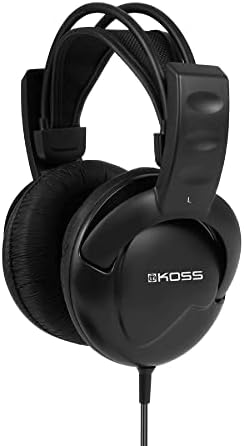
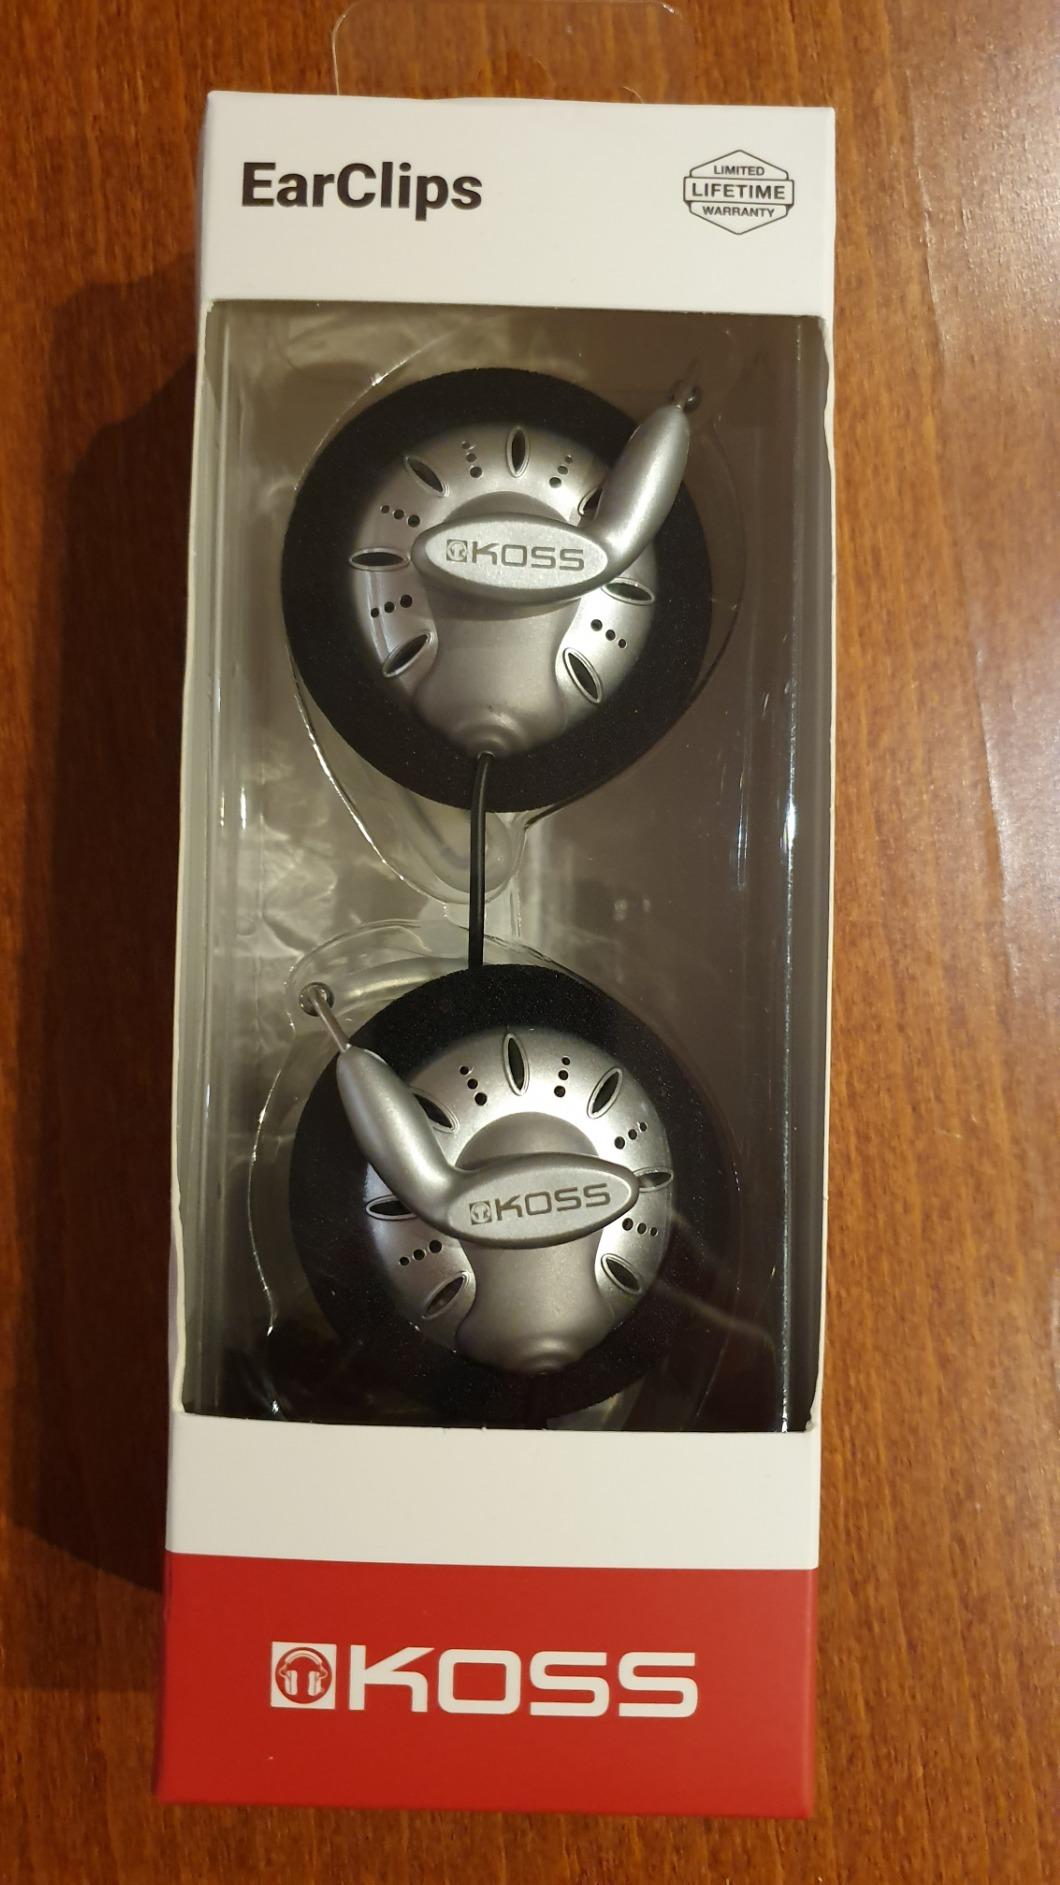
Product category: headphones
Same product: no